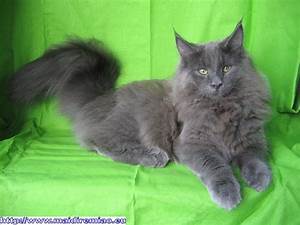
Label: cat